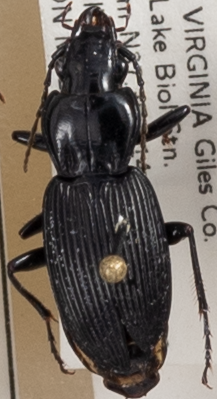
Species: Pterostichus lachrymosus
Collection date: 2018-09-11
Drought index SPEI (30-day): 0.396
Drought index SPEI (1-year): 0.828
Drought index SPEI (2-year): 0.988